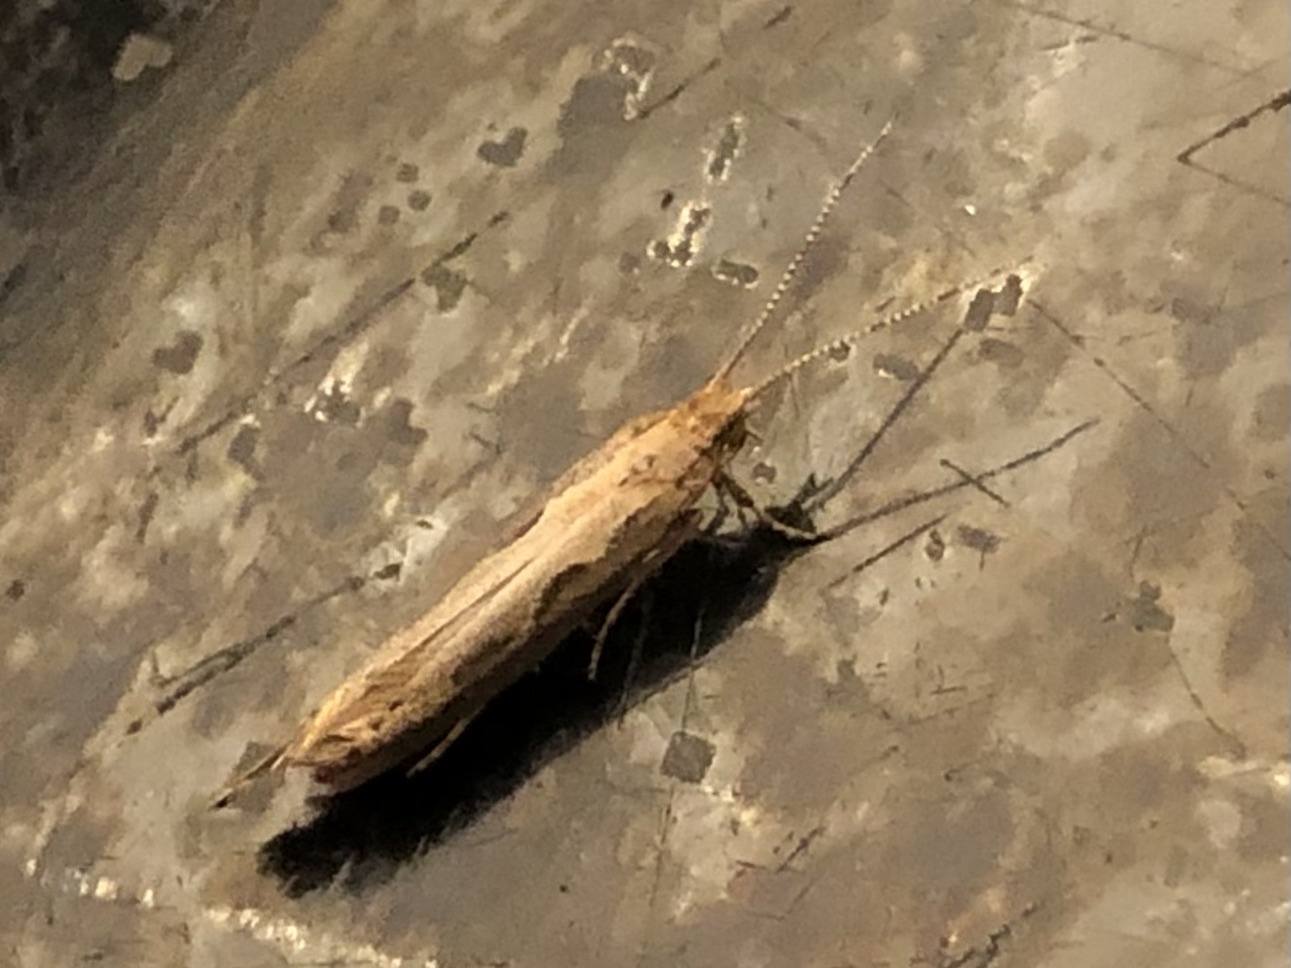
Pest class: diamondback_moth